My Secret Life on the McJob

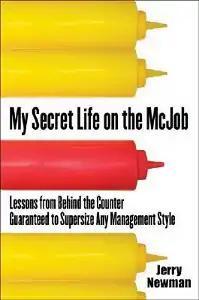

My Secret Life on the McJob: Lessons from Behind the Counter Guaranteed to Supersize Any Management Style is a 2007 book by Jerry Newman about low-wage work in fast-food outlets. Newman is a distinguished professor at University at Buffalo (N.Y.) School of Management who has taught business courses for nearly 30 years, and went undercover as a bottom-rung worker for the biggest names in fast food, including McDonald's and Burger King.